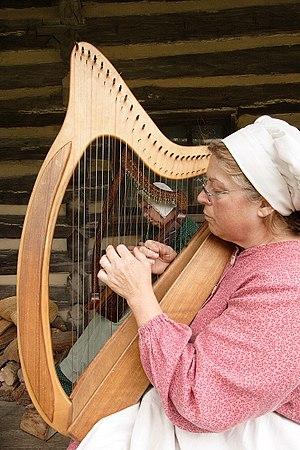
La harpe celtique est un instrument de musique à cordes ancien, répandu en Irlande, en Écosse, au Pays de Galles, en Bretagne et en Galice, pour jouer et accompagner la musique celtique. Elle jouit d'un regain de popularité en Bretagne depuis les années 1950. Plus petite que la harpe de concert, elle est plus maniable. Elle possède un répertoire propre né de l'époque où elle était l'instrument des musiciens ambulants. Elle fait notamment partie des symboles de l'Irlande.